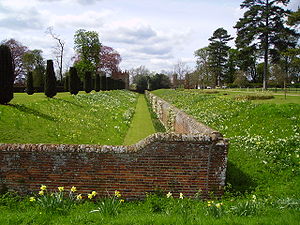
Ha-ha
Dobbeltsidig ha-ha, Melford Hall, Suffolk England
En ha-ha eller aha er inden for landskabsarkitekturen et hegn eller en mur der ved at være nedsænket gøres næsten usynlig og dog kan virke som en grøft der forhindrer kvæg i at komme ind i parken eller anlægget. De blev især taget i brug ved anlæggelsen af de engelske landskabelige haver eller parker i 1700-tallet.